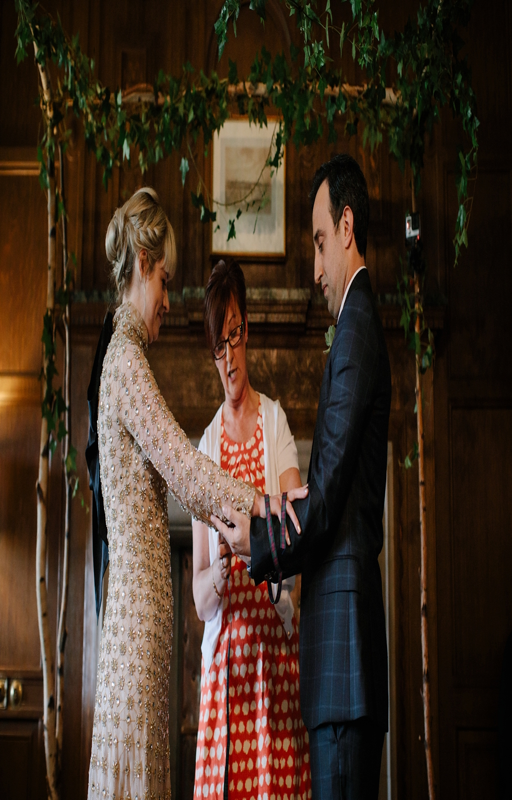
garment for a multicultural wedding